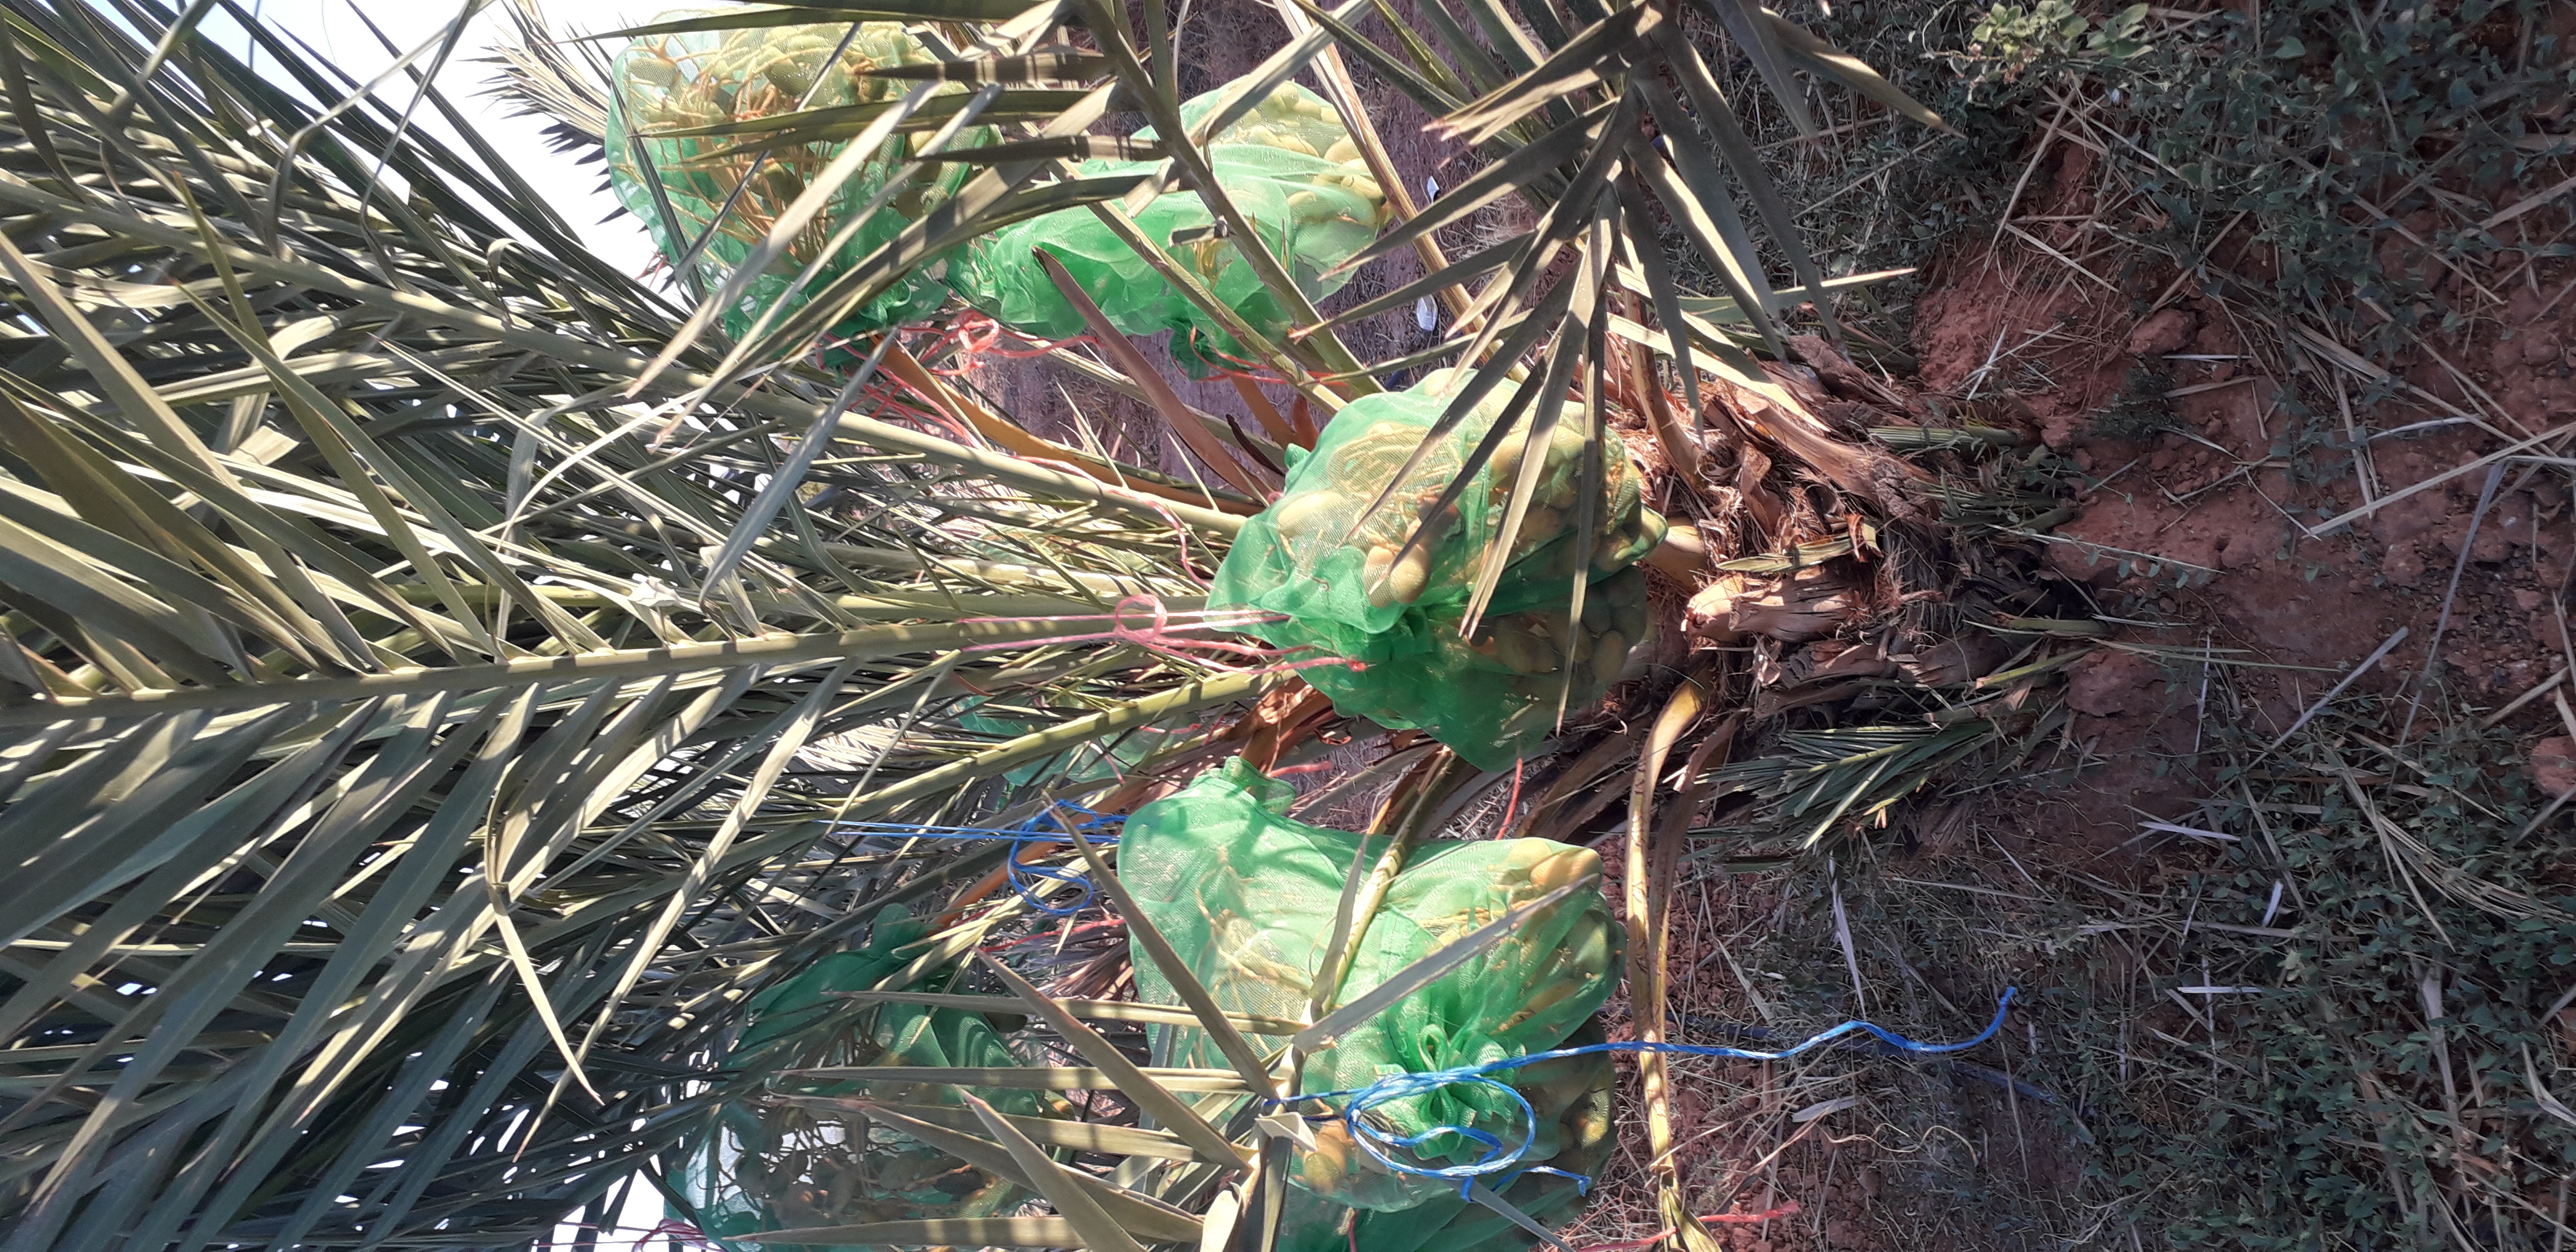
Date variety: Boumajhoul